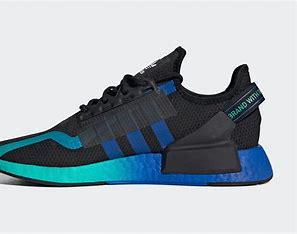
Brand: Adidas
Model: NMD R1 V2